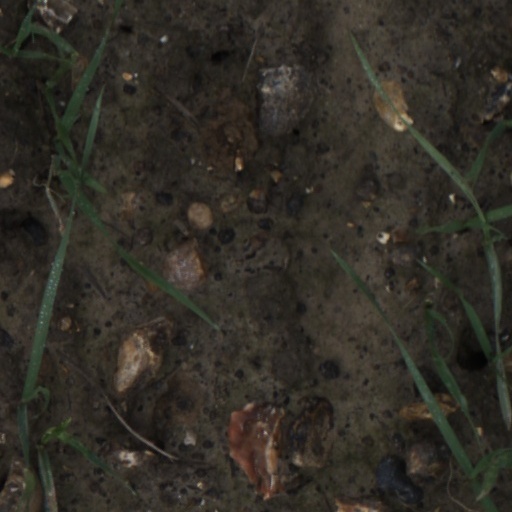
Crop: wheat